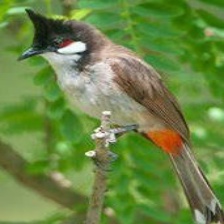
Species: RED WISKERED BULBUL
Scientific name: PYCNONOTUS JOCOSUS